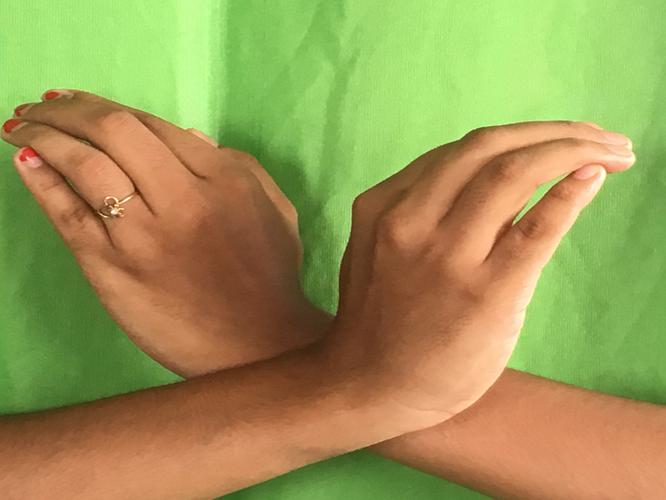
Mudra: Nagabandha
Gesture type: double_hand